Ottoman music

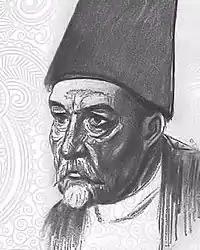
A painting of Hammamizade İsmail Dede Efendi, a Turkish composer of Ottoman classical music.

Cantemir's "Edvâr", possibly the most influential musical treatise written in the Ottoman Empire, is also often hailed as a paradigm shift in the Ottoman understanding of music theory. The lack of a poetic style, as well as an empirical and practical focus, is said to set Cantemir's Edvar apart from earlier works, and would influence the treatises of later theorists.